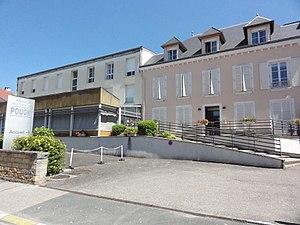
Doulaincourt, maison de retraite Pougny, rue de Pougny
Doulaincourt-Saucourt est une commune française située dans le département de la Haute-Marne, en région Grand Est. La commune est formé en 1972 par la fusion des communes de Doulaincourt, devenue chef-lieu de la commune, et de Saucourt-sur-Rognon, devenue commune associée. En 2010, la commune de Doulaincourt-Saucourt a pris le statut de commune nouvelle, Doulaincourt et Saucourt devenant des communes déléguées.